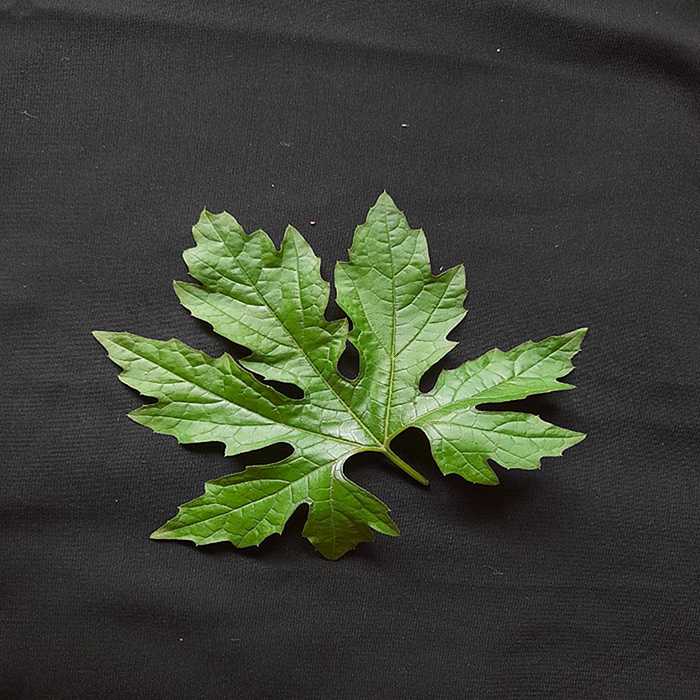
Plant: Bitter Gourd
Label: Fresh leaf